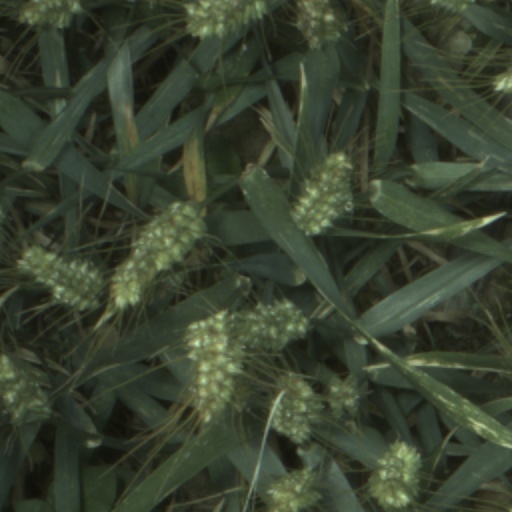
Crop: wheat